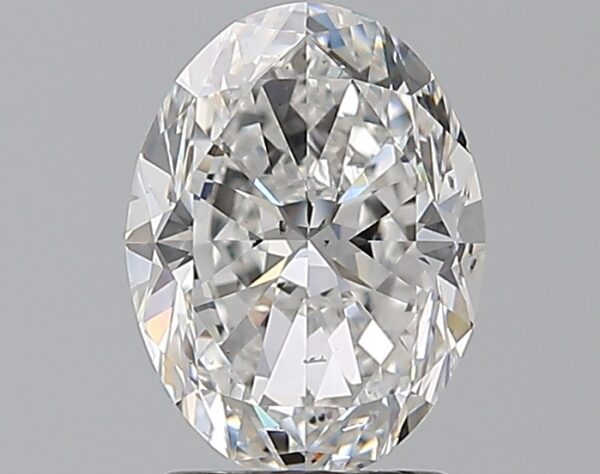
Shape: oval
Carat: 2
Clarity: VS2
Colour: E
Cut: VG
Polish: EX
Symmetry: EX
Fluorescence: F
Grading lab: GIA
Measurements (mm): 9.2 x 6.89 x 4.55